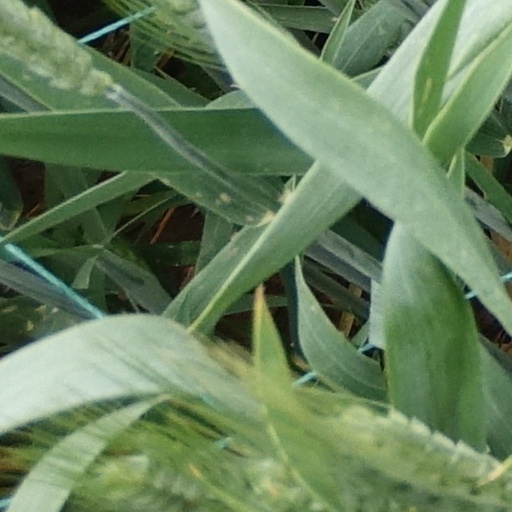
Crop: wheat